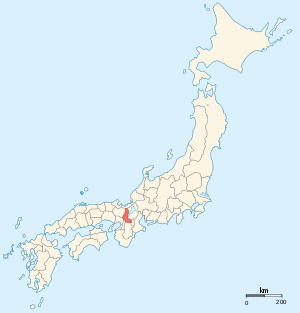
Yamashiro est une ancienne province du Japon. Située sur l'île d'Honshū, elle correspond aujourd'hui à la partie sud de la préfecture de Kyoto.